Hieronymus Francken II

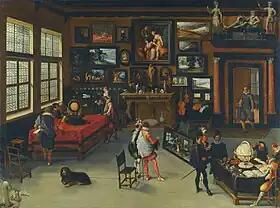
"Collector's Cabinet"

Hieronymus received his first training from his father. He was entered into the books ("liggeren") of the Antwerp Guild of Saint Luke in 1605 as a pupil of his uncle Ambrosius. Ambrosius Francken I had trained with Frans Floris and had worked some time in Fontainebleau. In 1607 Hieronymus Francken II was formally admitted as a master of the Antwerp Guild.